1st Louisiana Native Guard (Union)

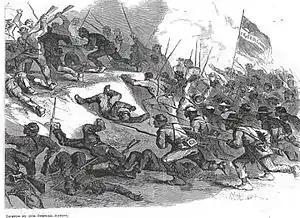
Death of Captain Andre Cailloux

From its formation in September 1862 until early May 1863, the 1st Louisiana Native Guard largely performed fatigue duty–chopping wood, gathering supplies, and digging earthworks. From January 1863 to May 1863, the regiment also guarded the railway depots along the rail line between Algiers (south of the Mississippi River, now part of New Orleans) to Brashear City (now called Morgan City). By this time, the Guard's numbers had diminished to 500. Troops of the Native Guards were assigned guard duty at Fort Macomb, Fort Pike, Fort Massachusetts (Mississippi), Fort St. Philip, and Fort Jackson.